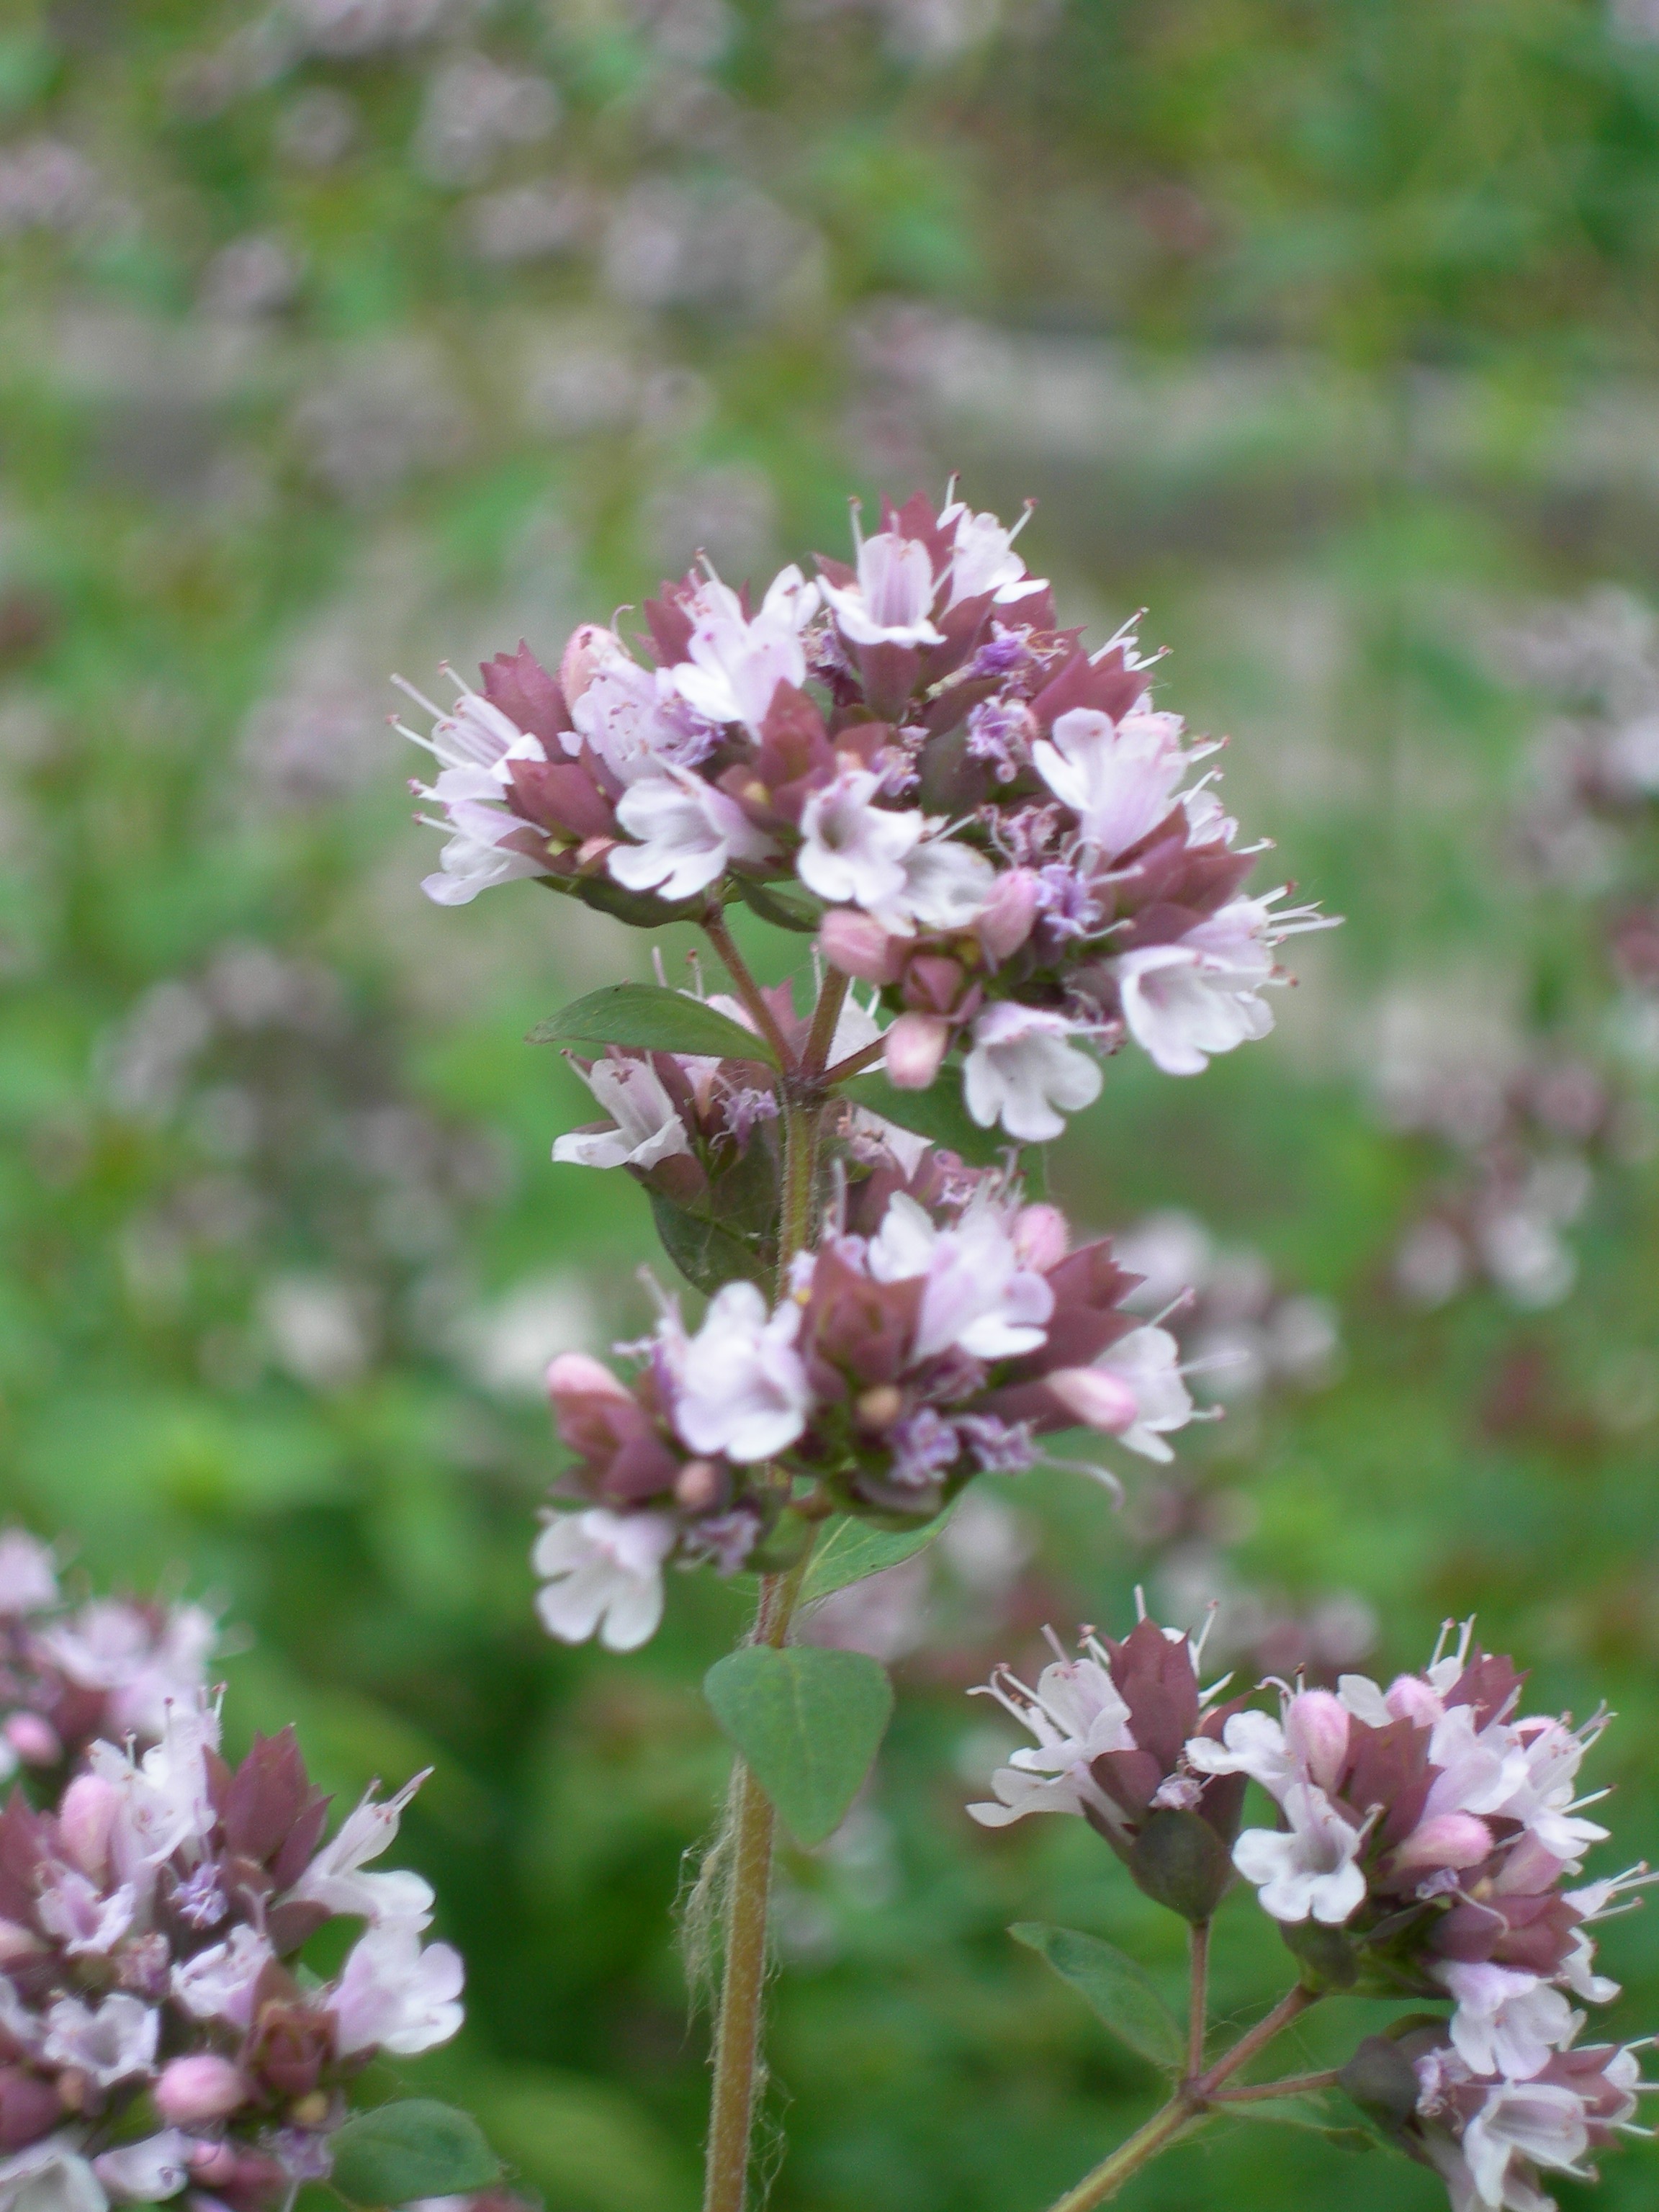
nature, blossom, plant, flower, floral, herb, produce, botany, blooming, flora, wildflower, shrub, lilac, oregano, flowering plant, land plant, breckland thyme